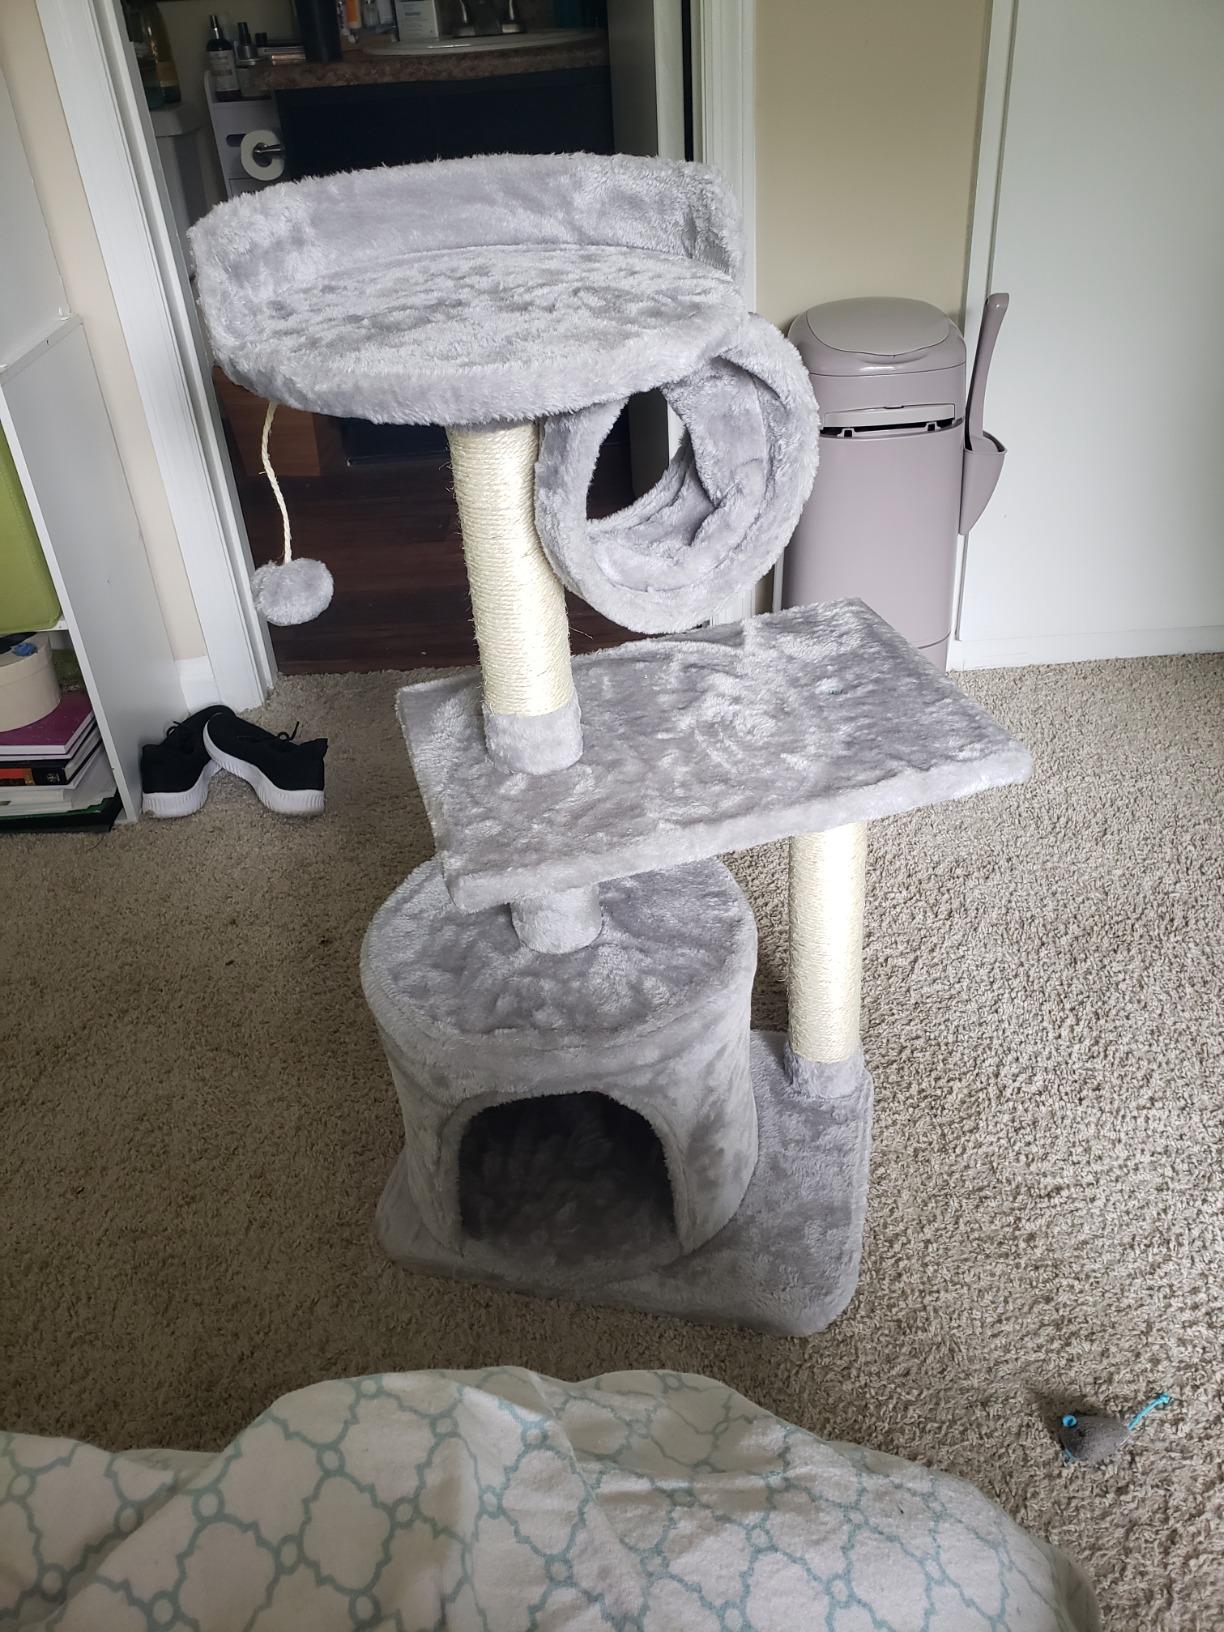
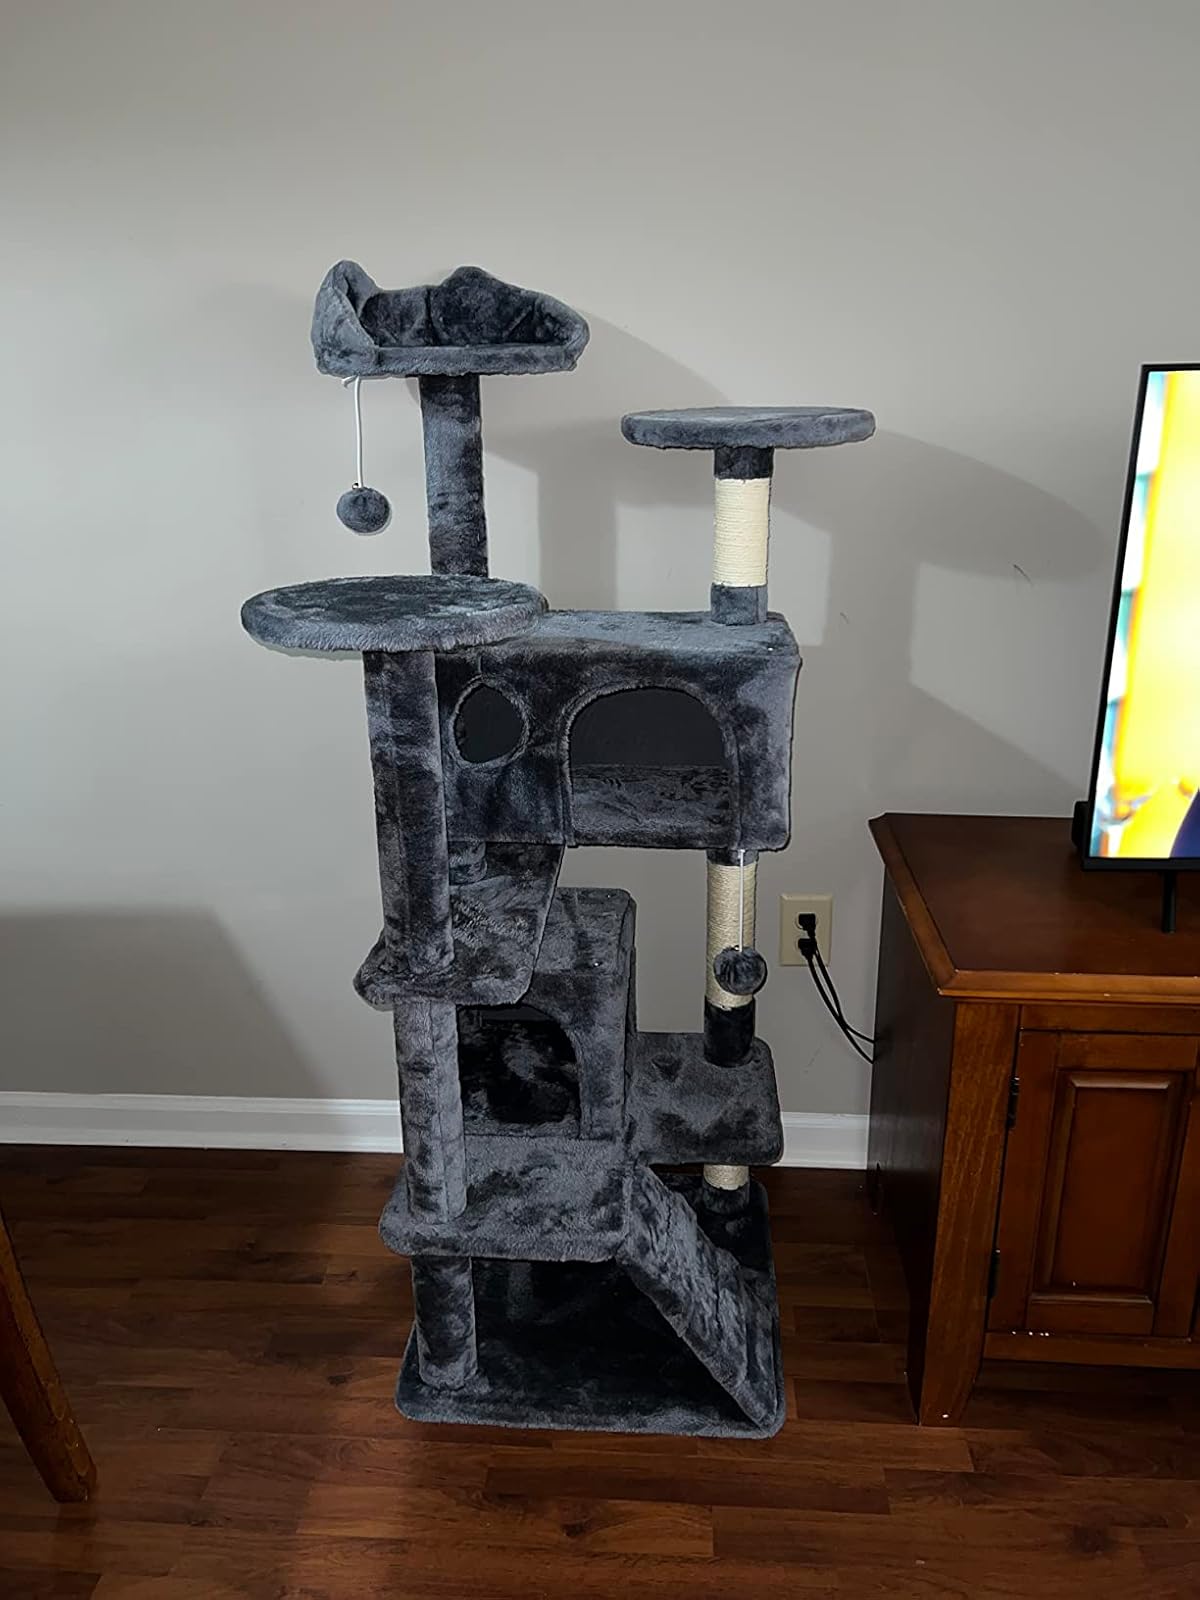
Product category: items_cat tree
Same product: no